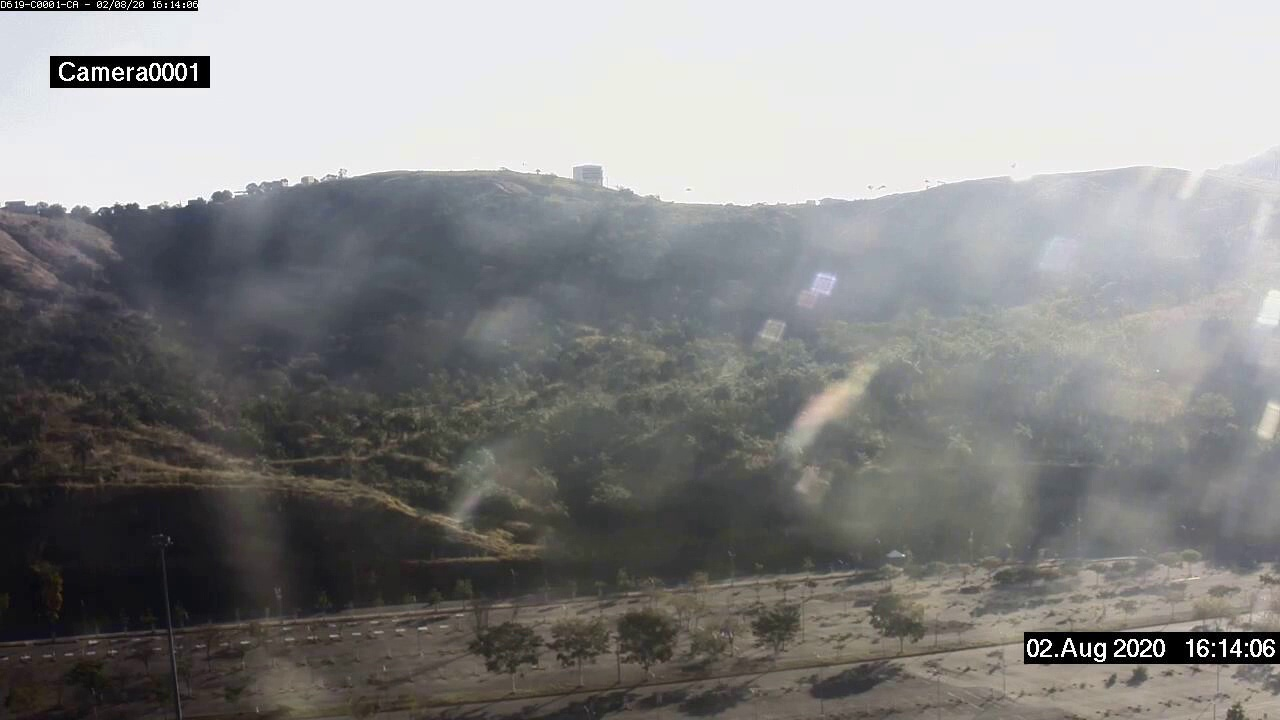
Fire: no
Smoke: no